Tottori Domain Battery Sites

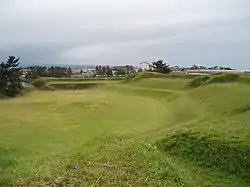
Yura Battery Site

The were a group of eight Bakumatsu period coastal artillery batteries erected by Tottori Domain on the Sea of Japan coast in what is now Tottori Prefecture in the San'in region of northern Japan. The ruins of six of the eight sites remain; four of which were collectively designated a National Historic Site in 1988 with the additional sites added to the designation in 2016.